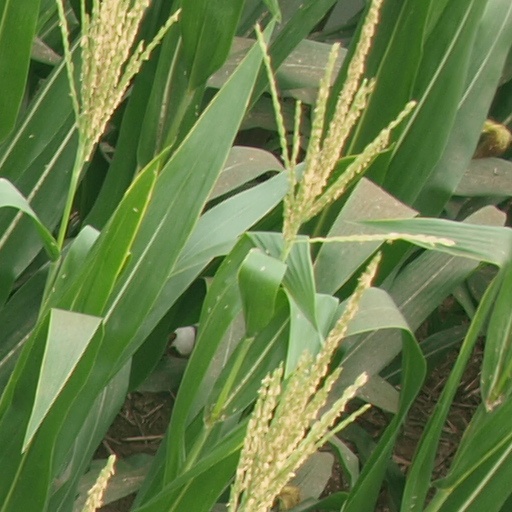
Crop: maize; corn